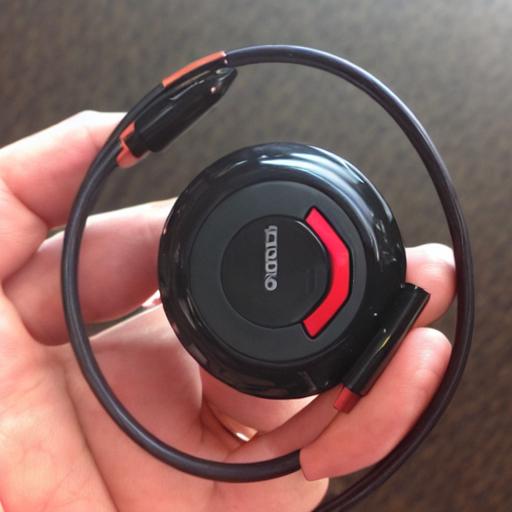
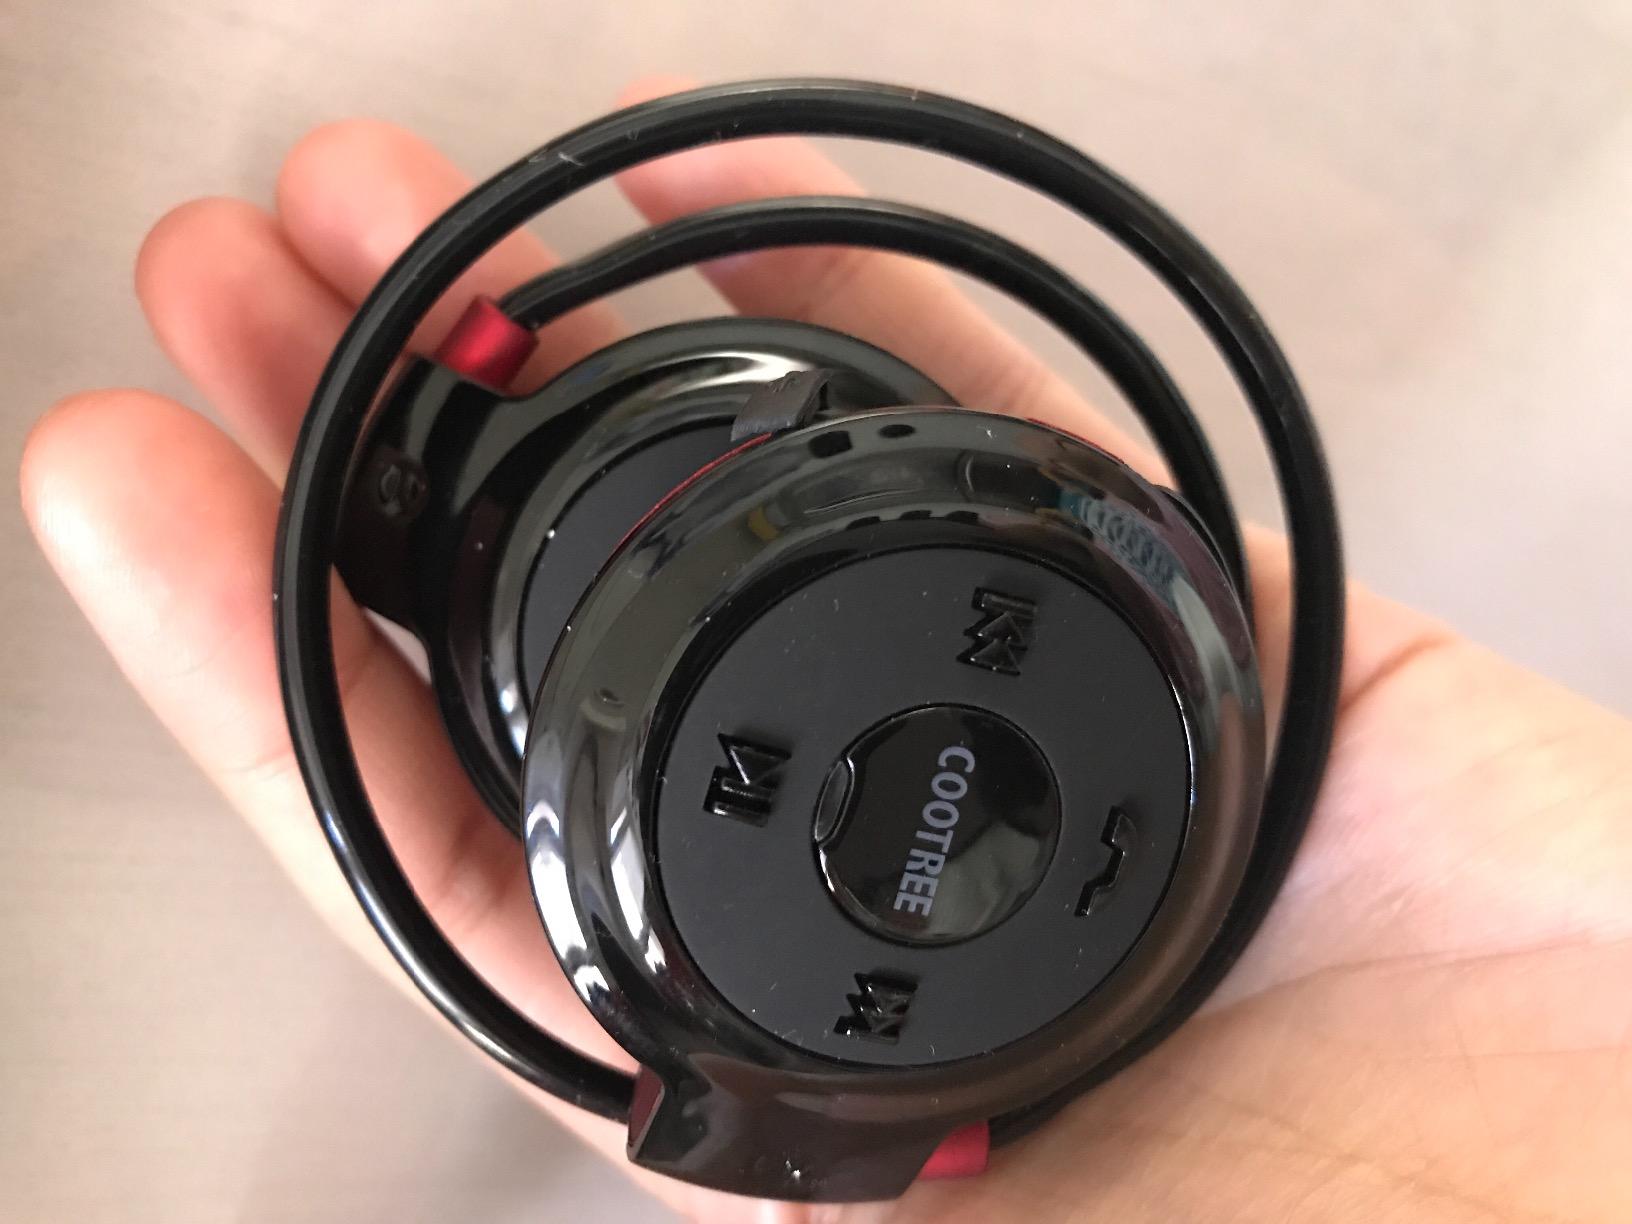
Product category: headphones
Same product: no